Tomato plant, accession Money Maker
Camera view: horizontal (90 deg, fisheye); turntable rotation: 330 degrees
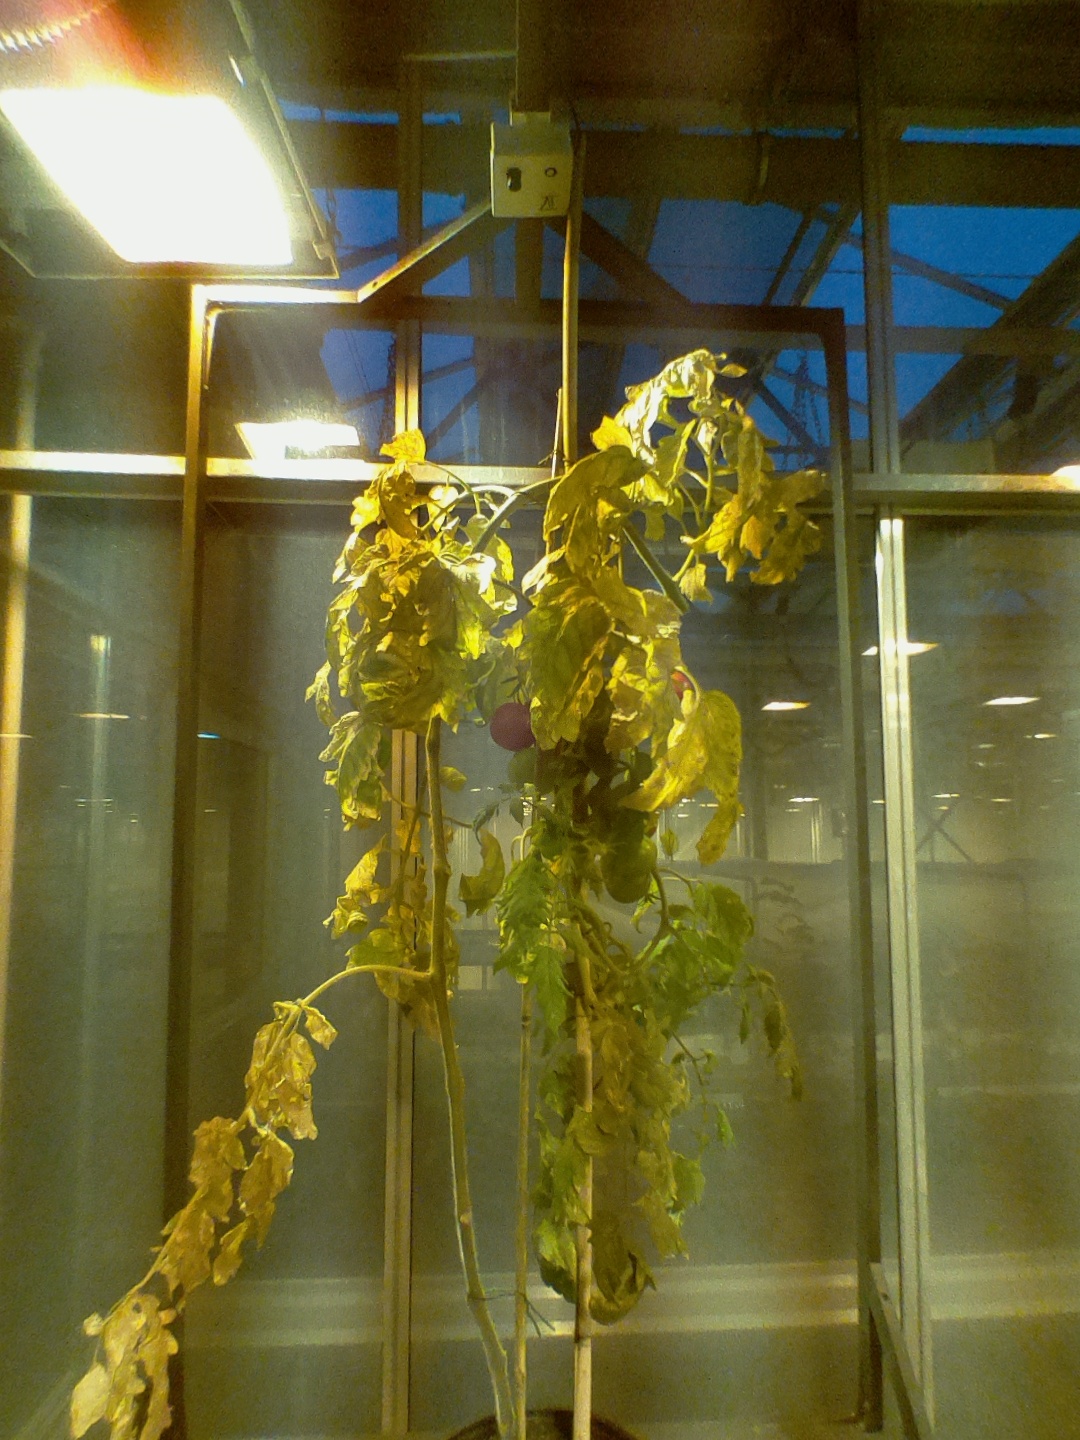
BBCH growth stage 85: 50%-60% of fruits show typical fully ripe color